Chuden Kabimo

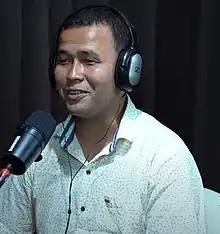
Kabimo speaking in KTV – Kalimpong Podcast (2022)

Chuden Kabimo is an Indian Nepali language writer and journalist based in Kalimpong, India. Kabimo has authored two books. He is best known for his 2018 novel "Faatsung", originally written in Nepali and translated into English as "Song of the Soil" in 2021.